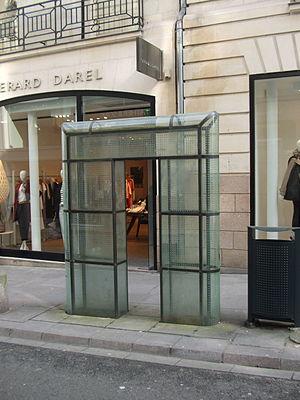
Rue Crébillon (Nantes)
La rue Crébillon est une rue du centre-ville de Nantes, en France, réputée pour ses commerces de vêtements et joaillerie de luxe.